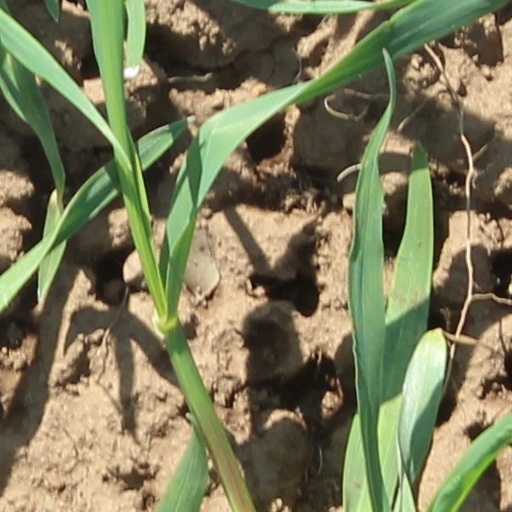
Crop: wheat